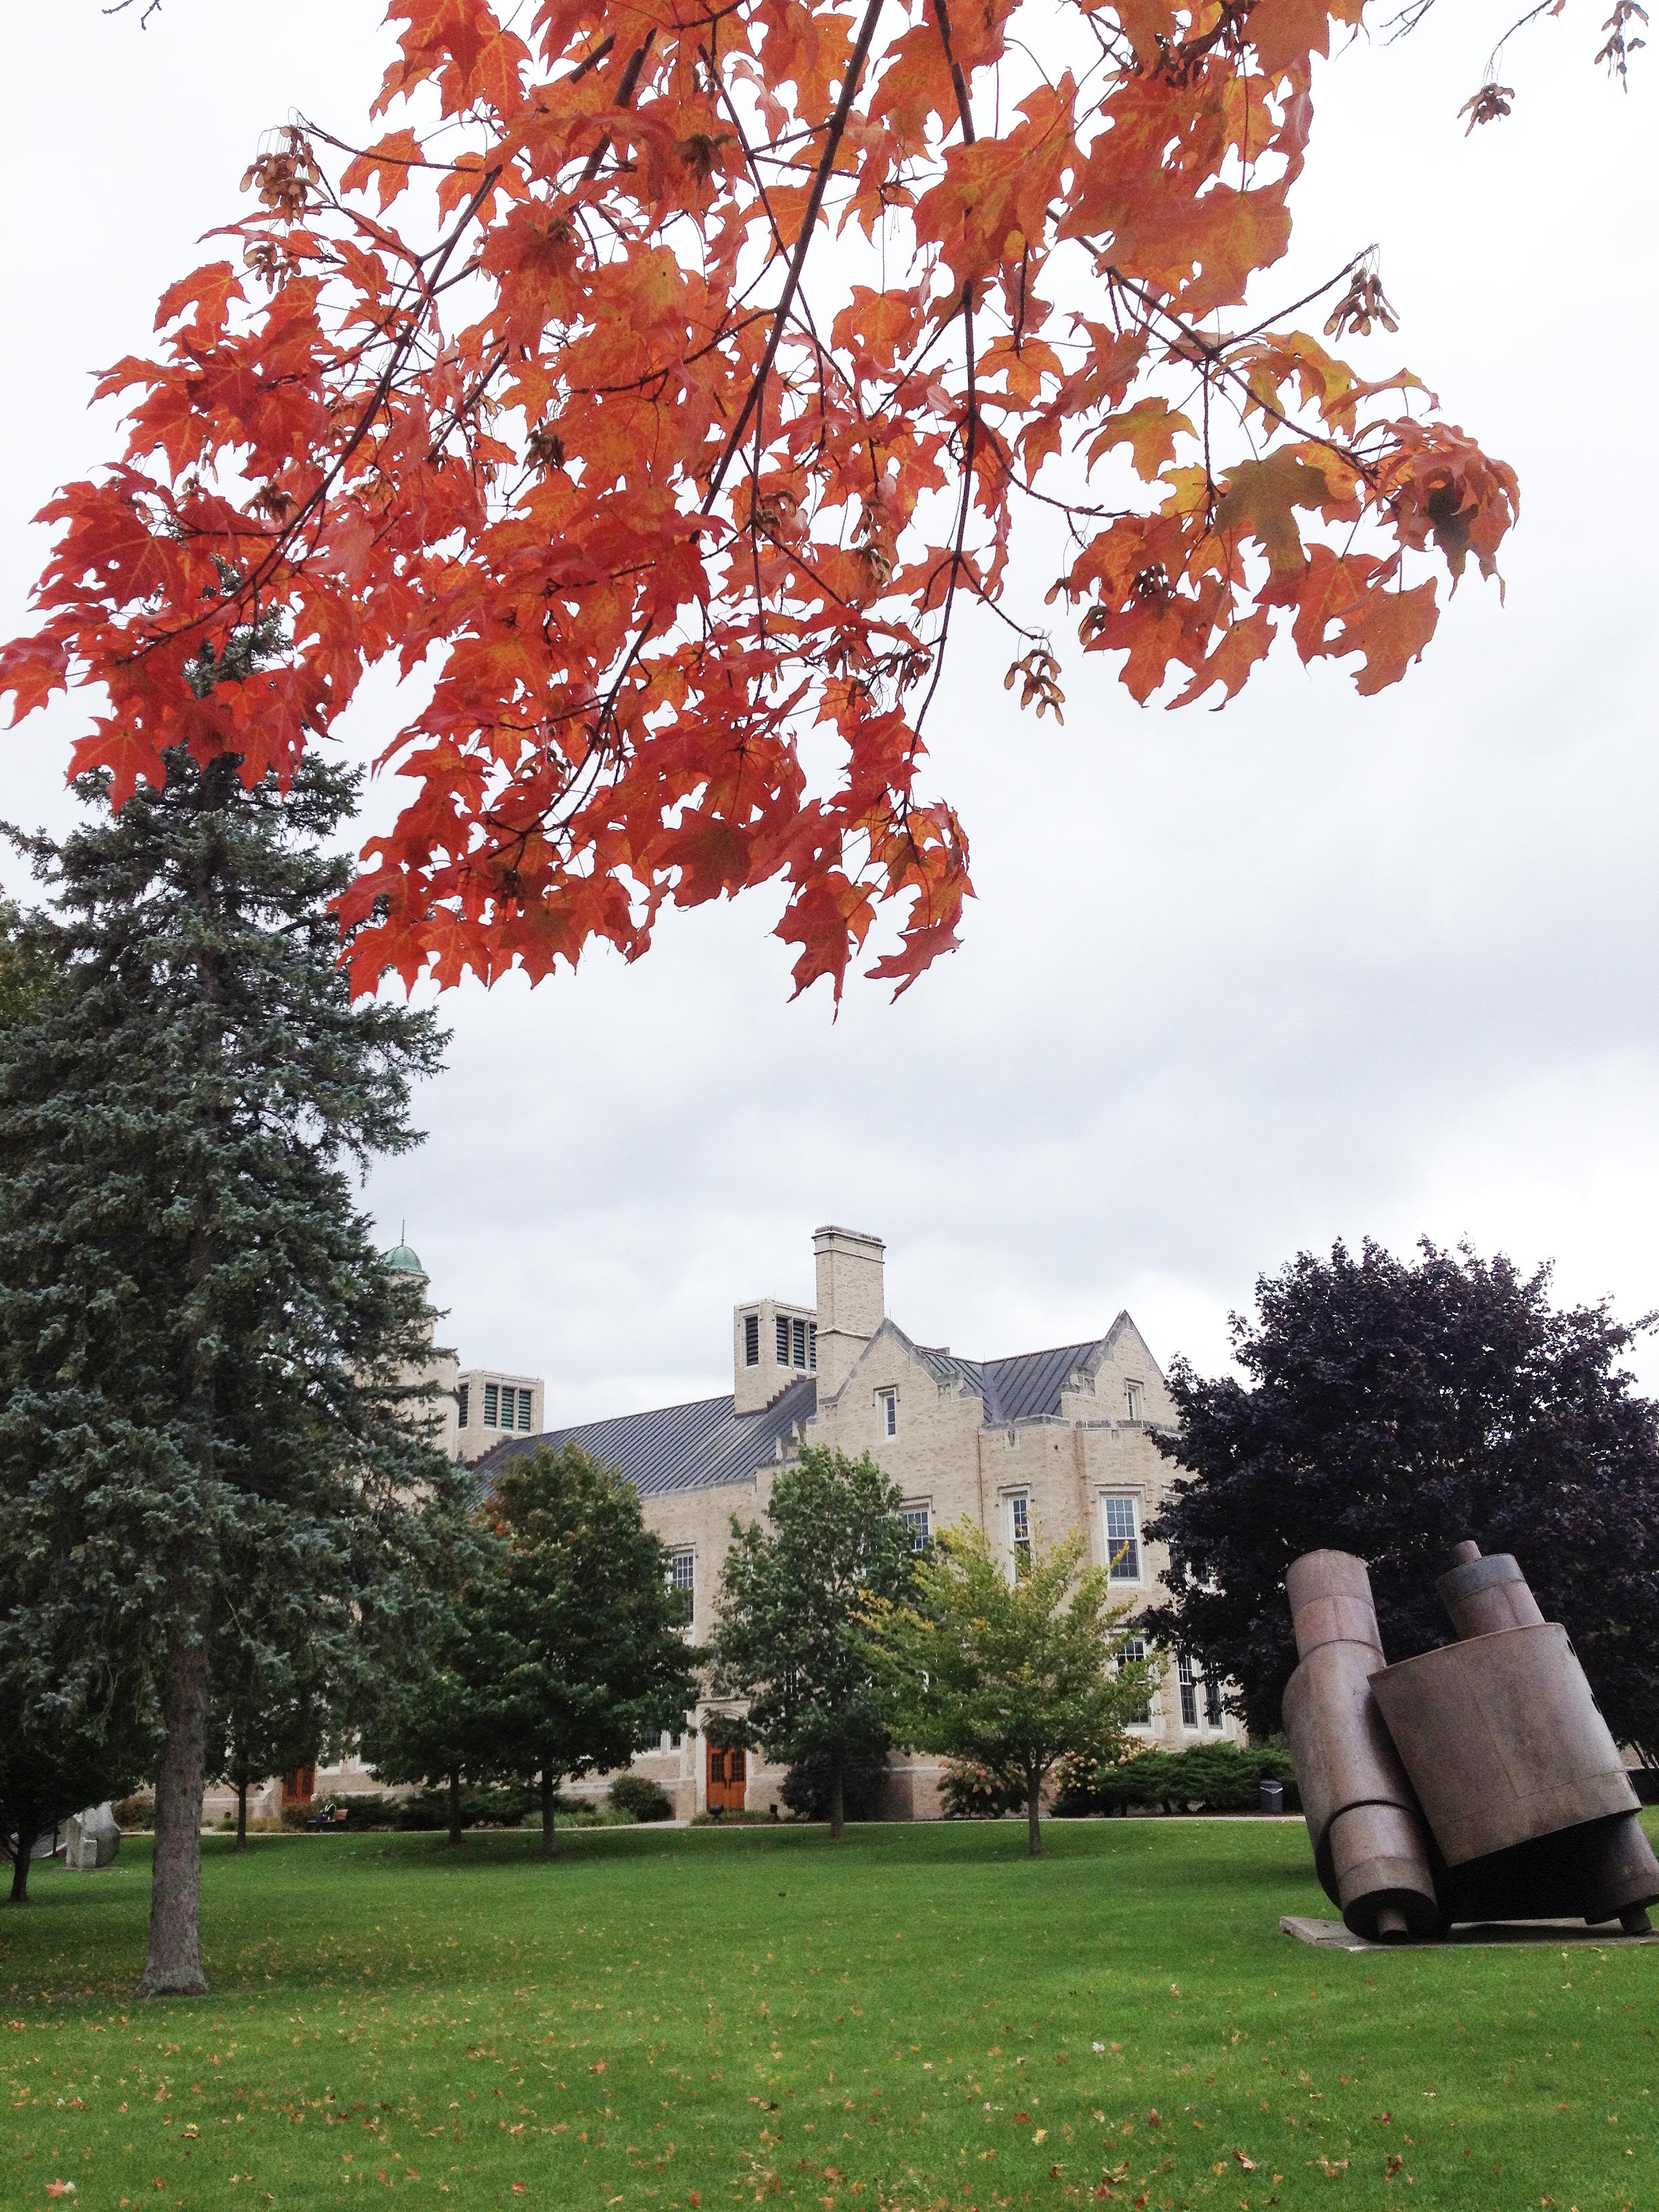
tree, plant, leaf, flower, autumn, season, woody plant, hawkins hall, suny plattsburgh, college campus